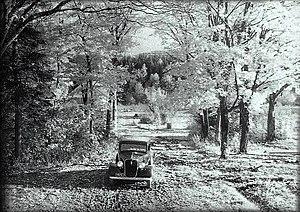
Aspect automnal de Duchesnay
La Station touristique Duchesnay, autrefois désigné « Sanctuaire de Duchesnay », est un parc de villégiature situé en bordure du lac Saint-Joseph, dans la municipalité régionale de comté de La Jacques-Cartier, dans la région administrative de la Capitale-Nationale, au Québec. Le territoire de cette station s'étend sur plusieurs municipalités: Lac-Saint-Joseph, Sainte-Catherine-de-la-Jacques-Cartier, Lac-Sergent et Saint-Raymond. Duchesnay est exploitée par la Société des établissements de plein air du Québec.